Zigbee

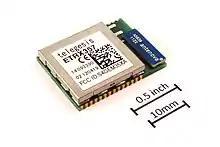
A Zigbee module

Zigbee is a low-power wireless mesh network standard targeted at battery-powered devices in wireless control and monitoring applications. Zigbee delivers low-latency communication. Zigbee chips are typically integrated with radios and with microcontrollers.